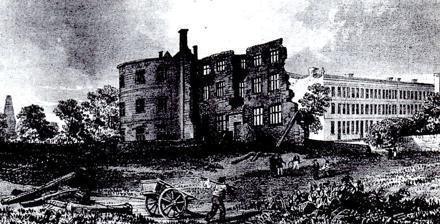
Building: Bridgwater Castle
Country: United Kingdom
Year built: 1202
Bridgwater Castle Bridgwater , Somerset Remains of the mansion on the site of the castle keep, with houses to the right on Castle Street. Lithograph after a painting in the mid 18th century by John Chubb Bridgwater Castle Coordinates 51°08′07″N 2°59′56″W / 51.1352°N 2.9990°W / 51.1352; -2.9990 Grid reference grid reference ST302378 Type Castle Site history Built 1202 Built by William Brewer In use 1202-1645 Materials Old Red Sandstone Demolished 1645 Bridgwater Castle was a castle in the town of Bridgwater , Somerset , England. The stone castle was built around 1220 and contributed to the development of the town. It was surrounded by a moat and included a watergate giving access to the quay. In the 13th and 14th centuries the castle was involved in the Second Barons' War and Despenser War . It then fell into ruin and parts were demolished in the first half of the 17th century and a new house built. Some of the walls survived and it played a minor role in the English Civil War and Monmouth Rebellion . In the later 17th and early 18th centuries many of the remaining buildings were demolished and new residential and industrial buildings constructed, giving its name to Castle Street . The watergate and some sections of wall survive. Early history The castle was built early in the 13th century by William Brewer , like several other castle-builders of the period, an exceptionally wealthy man. He was granted the lordship of the Manor of Bridgwater by King John in 1201, and founded Bridgwater Friary . Before the building of the castle, Bridgwater was much smaller, but after the granting a licence to crenellate by King John, in 1200, charters for the creation of a borough and a market rapidly followed, effectively creating the heart of a new town. Initially Bridgwater faced competition from the established nearby port of Downend , protected by Down End Castle ,  but the new settlement rapidly became dominant. Map of the castle from 1777 by Richard Locke Bridgwater Castle was a substantial structure built in Old Red Sandstone from Wembdon with other stone being transported from Downend in the Polden Hills and Ham Hill by boat. The site covered 8 or 9 acres (32,000 to 36,000 m 2 ). A tidal moat , up to 65 feet (20 m) wide in places, flowed about along the current streets of Fore Street and Castle Moat, and between Northgate and Chandos Street. The moat was filled from Durleigh brook, a tributary of the River Parrett . There is some evidence that there was a weir between the moat and the river. Unusually, the main entrance opposite the Cornhill was built with a pair of adjacent gates and drawbridges . In addition to a keep , located at the south-east corner of what is now King Square, documents show that the complex included a dungeon , chapel, stables and a bell tower . Built on the only raised ground in the town, the castle controlled the crossing of the town bridge. There is documentary evidence describing the castle as having " outer and inner bailies and that the buildings included the constable's house (on the high ground of King Square ), a chapel (St Marks), hall (Mortemere's Hall) and chamber, stables, kitchens, horse mill and gatehouse as well as a bell tower and dovecote. A 12 feet (4 m) thick portion of the castle wall and water gate, which are grade II* listed can still be seen on West Quay, and the remains of a wall of a building that was probably built within the castle can be viewed in Queen Street, and the garden of Lions House . The foundations of the tower forming the north-east corner of the castle are buried beneath Homecastle House. William Brewer died in 1226 and his son, also called William, died in 1232; after his death, the castle passed to the king the following year, after which it was used as a store and prison. In 1242 repairs were ordered to its keep and some turrets and in 1246 to the towers. In 1248 ownership passed to Maud de Braose, Baroness Mortimer the wife of Roger Mortimer, 1st Baron Mortimer , and the castle was involved in the Second Barons' War . In the Despenser War of 1321, Edward II undertook a campaign against the Mortimers, by then a potentially rebellious Marcher Lord family. After the short war, the crown again occupied Bridgwater until 1326 to prevent Roger Mortimer, 1st Earl of March using it as a base for operations if he should escape from custody or return from exile in France. Roger Mortimer did return from France with Edward's wife, Isabella ; once they had seized the throne, the castle was returned to the Mortimer family but its upkeep was neglected and part of the moat was filled in. Only St Mark's Chapel and a barn were repaired, until the 1380s and 1390s when the towers, gatehouse and barbican were reinforced. By 1450 private houses had been built within the walls, Fore Street had been extended over the moat and its military value was reducing. It the 1540s John Leland described the castle as "all going to mere ruin" and part collapsed in 1548, with a house being built on the site. Civil war and the Monmouth Rebellion Remains of the mansion on the site of the castle keep — mid C18. A lithograph after a painting by John Chubb (1746–1818) Some of the external walls of Bridgwater Castle were demolished in the early 1630s by the then owner Henry Harvey, an attorney of the Court of Common Pleas , to build his new house. Harvey had purchased it from George Whitmore who had been granted the ownership by Charles I in 1626. Harvey leased the house to Colonel Wyndham in 1643. The new house was in the shape of a Roman B and is shown on the map drawn by John Strachey in 1735 and another in 1777 by John Locke. In 1642, however, the English Civil War broke out between supporters of Charles I and Parliament :  the town and the castle were still seen as having value and a garrison was established by the Royalists under Edmund Wyndham . Wyndham's wife, Lady Crystabella Wyndham, fired a musket shot at Cromwell , from the castle wall, but missed and killed his aide-de-camp . Eventually, with many buildings having been destroyed in the town, the castle and its valuable contents were surrendered to the Parliamentarians on 21 July 1645. In 1651 Colonel Wyndham made arrangements for Charles II to flee to France following the Battle of Worcester . The 18th century historian John Collinson suggested that the castle itself was deliberately destroyed the following year, when parliament ordered that the garrison was disbanded. The extent of the order was debated and clarified again in 1647 and still debated in 1656. More recent studies argue, based on eyewitness descriptions, that much of the castle had already been destroyed and it was just some of the remaining walls and sconces which had been added for its defence which were destroyed. Although Robert Blake was born in Bridgwater and became one of the most important military commanders of the Commonwealth of England and one of the most famous English admirals of the 17th century, he is not thought to have been involved in the fighting in the town, although he was involved in the sieges of Taunton . During the Monmouth Rebellion of 1685 rebel troops were hemmed in at Bridgwater on 3 July, and were ordered to refortify the town, prior to the Battle of Sedgemoor . Rebuilding of the site King's Square. The site of the castle today During the later part of the 17th century John Harvey continued the development of the site. In 1721 the remains of the castle, the house and the land was sold to James Brydges, 1st Duke of Chandos who developed an industrial centre in the town and demolished the last of the buildings. Much of the site was built on in the 1720s to create the Georgian Castle Street . In 1734 Chandos sold the whole of the redevelopment area to Thomas Watts , who sold it the following year to John Anderton, whose descendants continued to clear old buildings and construct new ones. King's Square was built between 1807 and 1814, with many of the buildings incorporating stone from the old castle, although further study would be needed to say how much of their cellars and foundations are in situ castle walls. The family of the Bridgwater artist, John Chubb (artist) purchased a Jacobean era Four-poster bed , from Bridgwater Castle, reputed to have been slept in by James Scott, 1st Duke of Monmouth at the time of the Battle of Sedgemoor It was sold in 1972 to Agecroft Hall . In 2008, during sewer renovation work, a section of the curtain wall of the castle and a tunnel used to transport goods from the port were discovered. Parts of the castle wall, water gate and undercroft still survive. See also Bridgwater War Memorial Castles in Great Britain and Ireland List of castles in England References